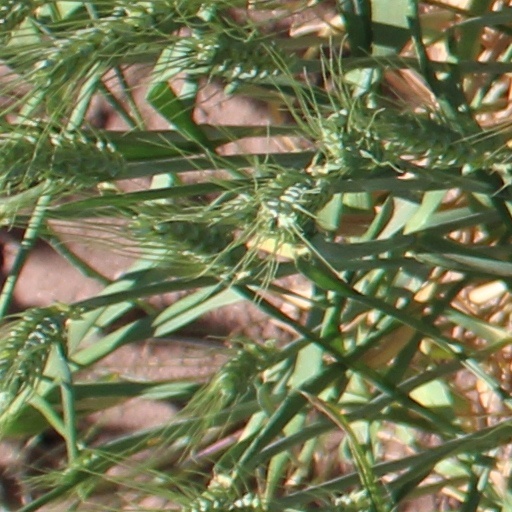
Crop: wheat